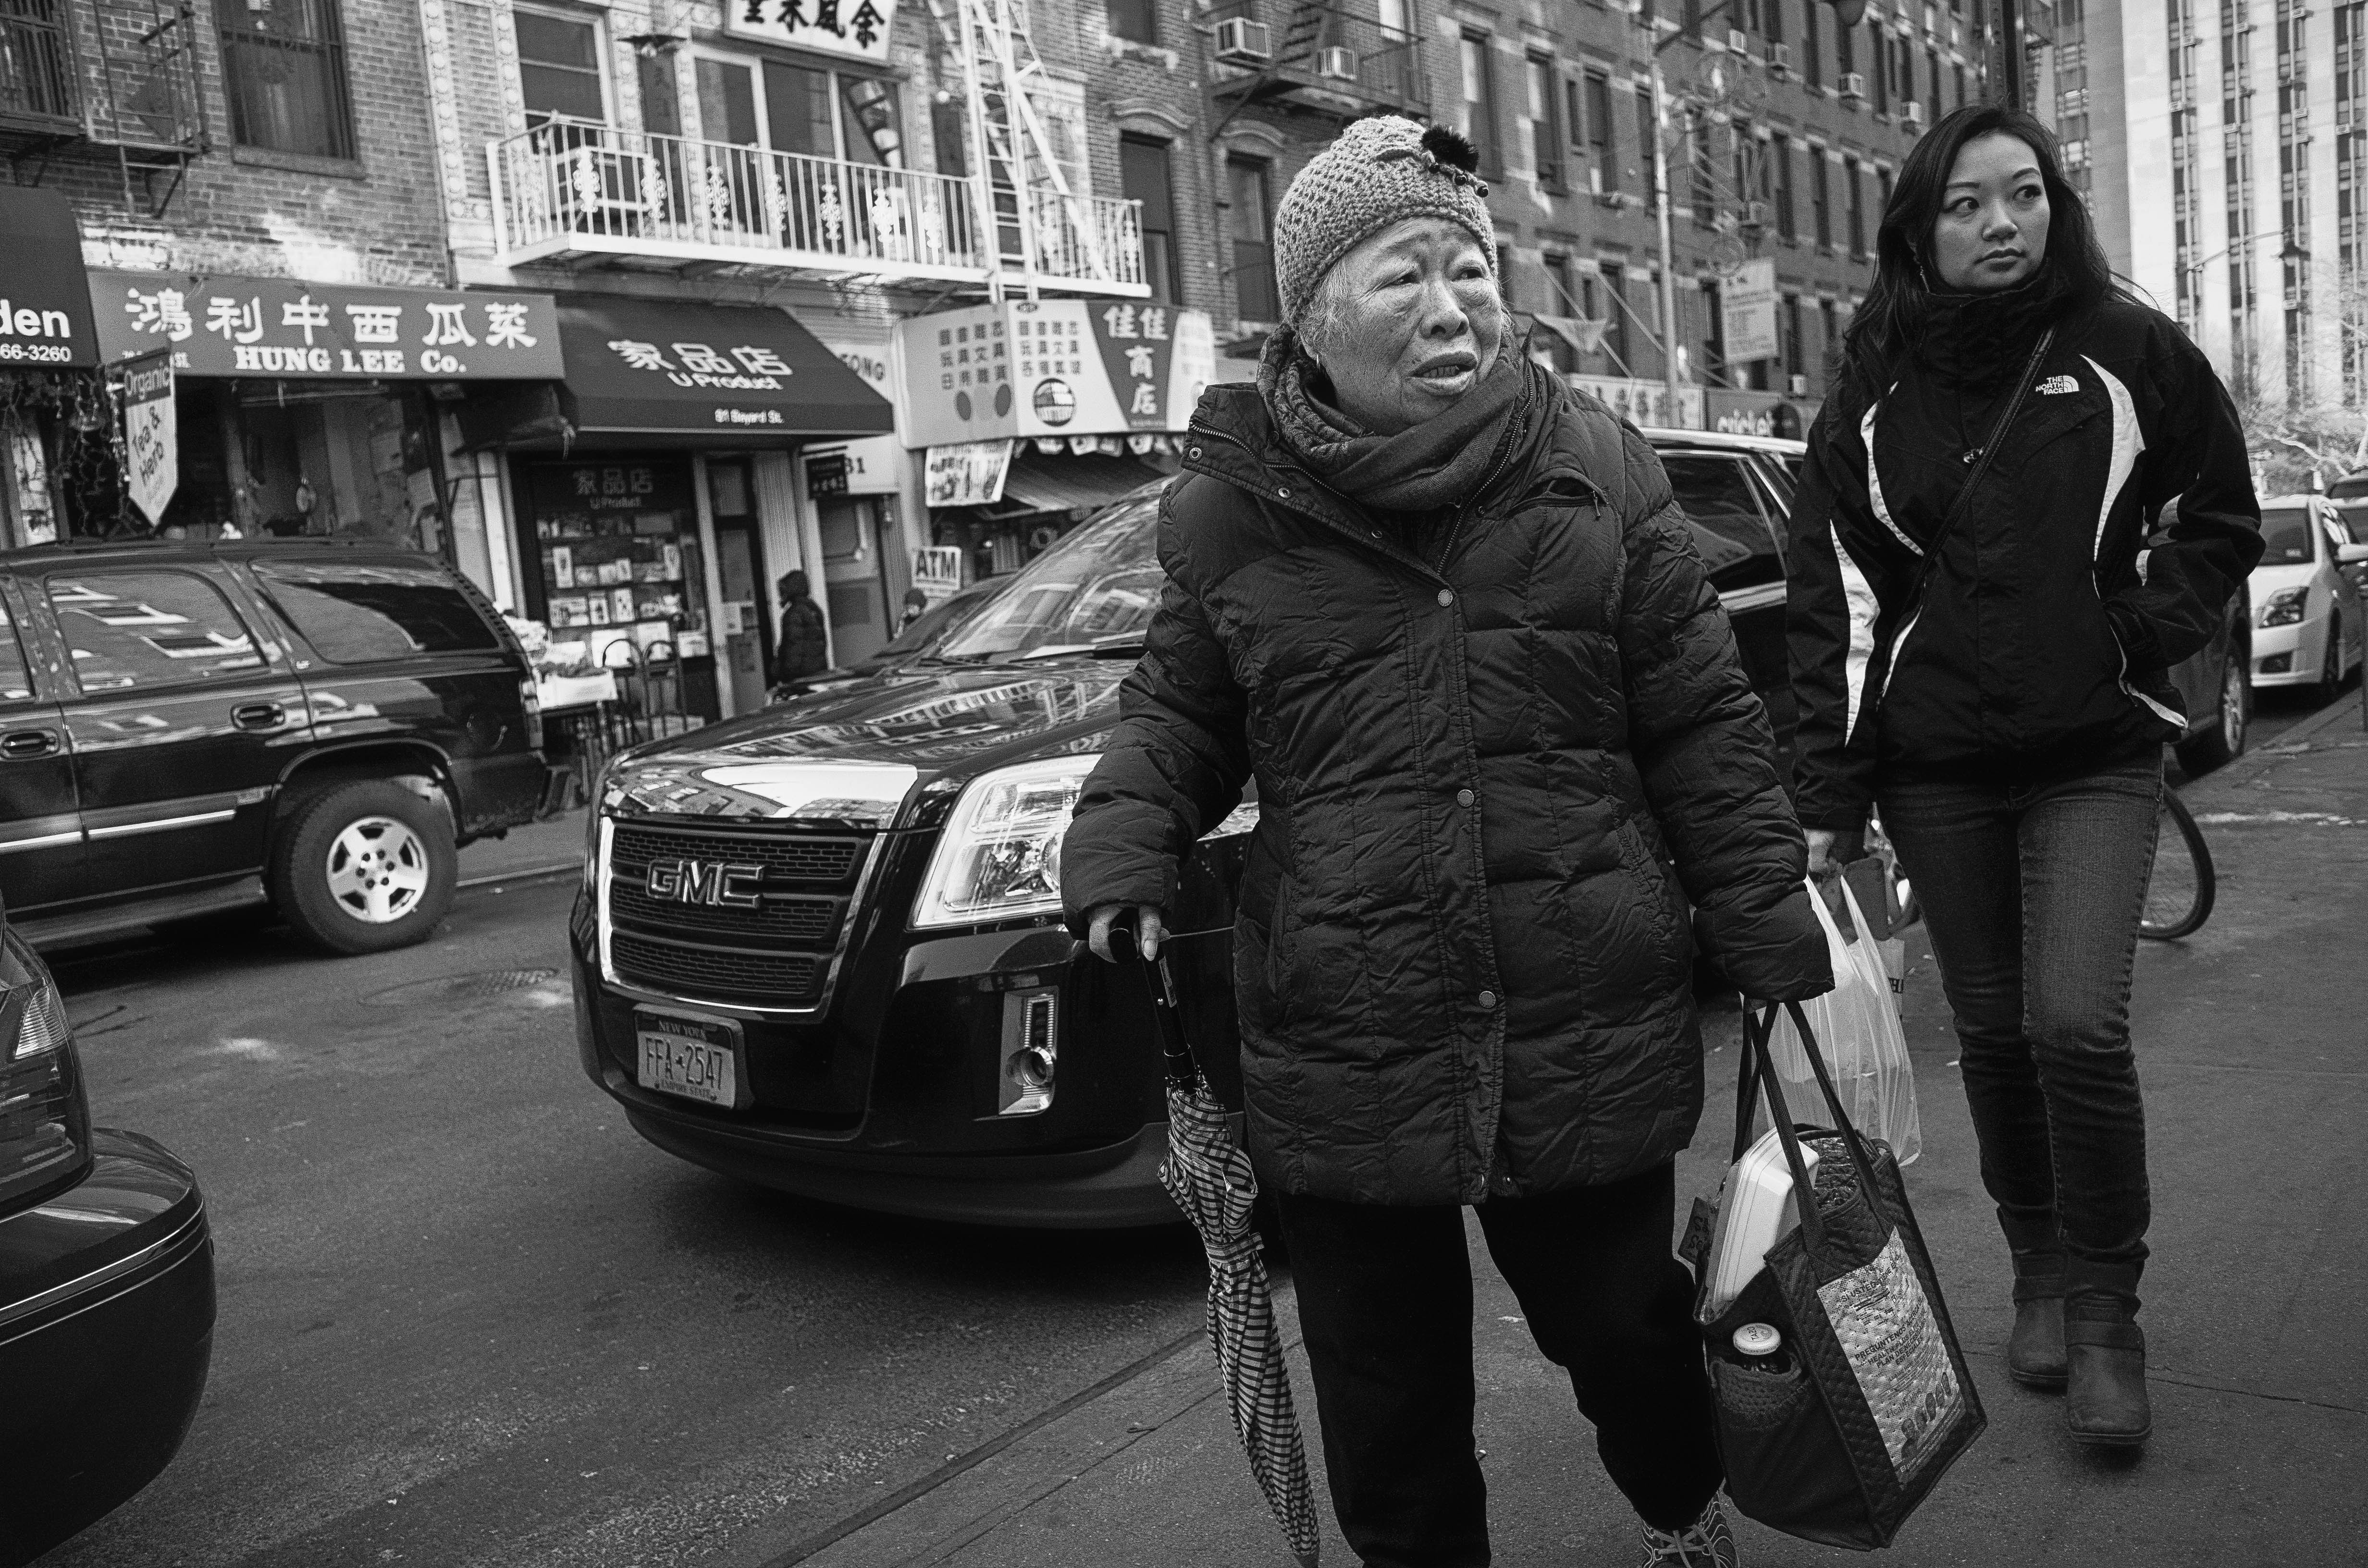
pedestrian, black and white, road, white, street, photography, manhattan, chinese, vehicle, nyc, black, monochrome, lady, bw, blackandwhite, blackwhite, newyork, infrastructure, newyorkcity, photograph, snapshot, noiretblanc, noir, blanc, negro, blanco, schwarz, pretoebranco, bnw, blancoynegro, nero, branco, byn, weis, bianconero, bianco, chinatown, blanconegro, bn, noirblanc, biancoenero, pretobranco, preto, schwarzundweis, bayardstreet, monochrome photography, single lens reflex camera